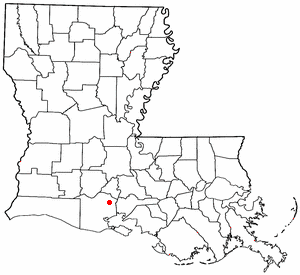
Abbeville (Louisiana)
Abbevilles beliggenhed i Louisiana
Abbeville er en amerikansk by og administrativt centrum i det amerikanske county Vermilion Parish, i staten Louisiana. I 2000 havde byen et indbyggertal på 11.887.